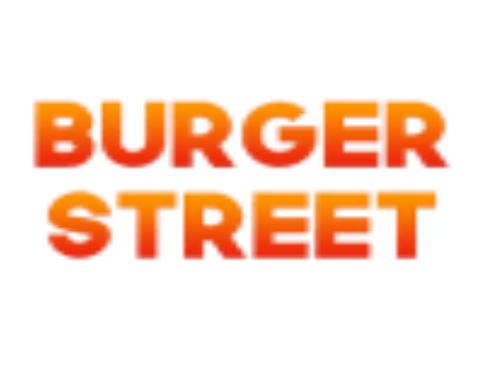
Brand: Burger Street
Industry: Food